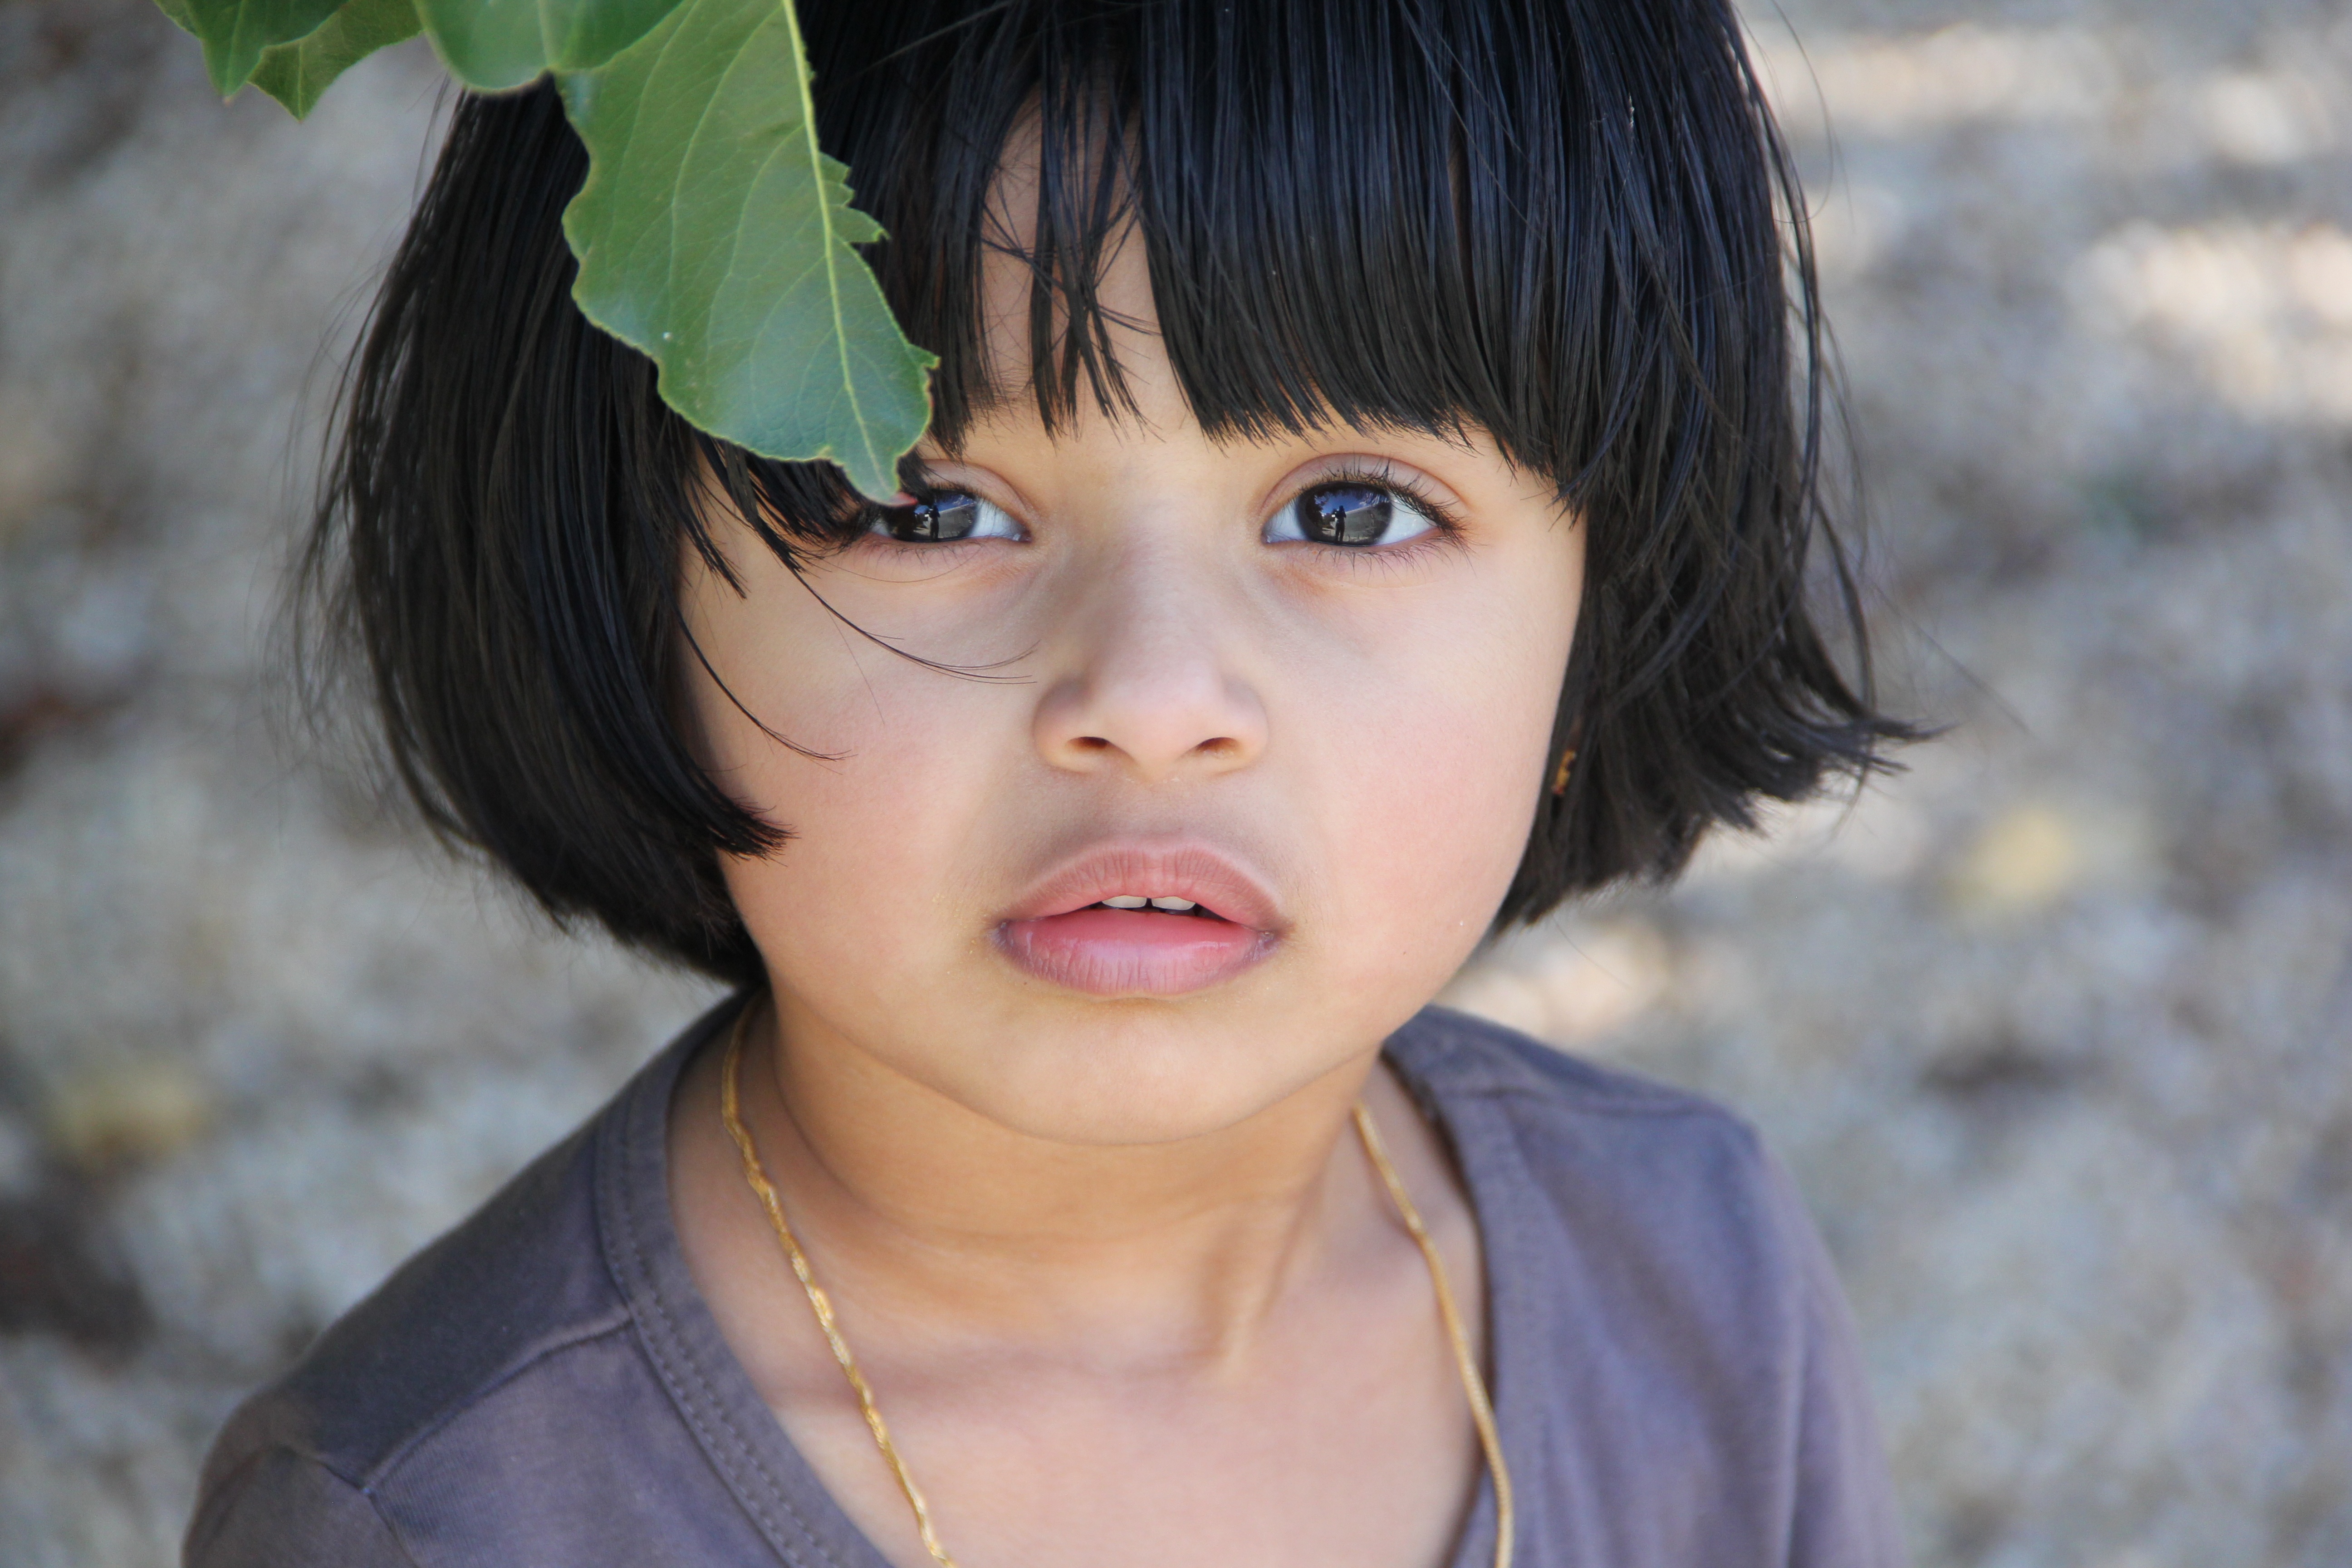
person, girl, hair, portrait, model, child, blue, lady, facial expression, hairstyle, smile, close up, face, nose, dress, toddler, eye, head, skin, beauty, organ, emotion, interaction, photo shoot, brown hair, portrait photography